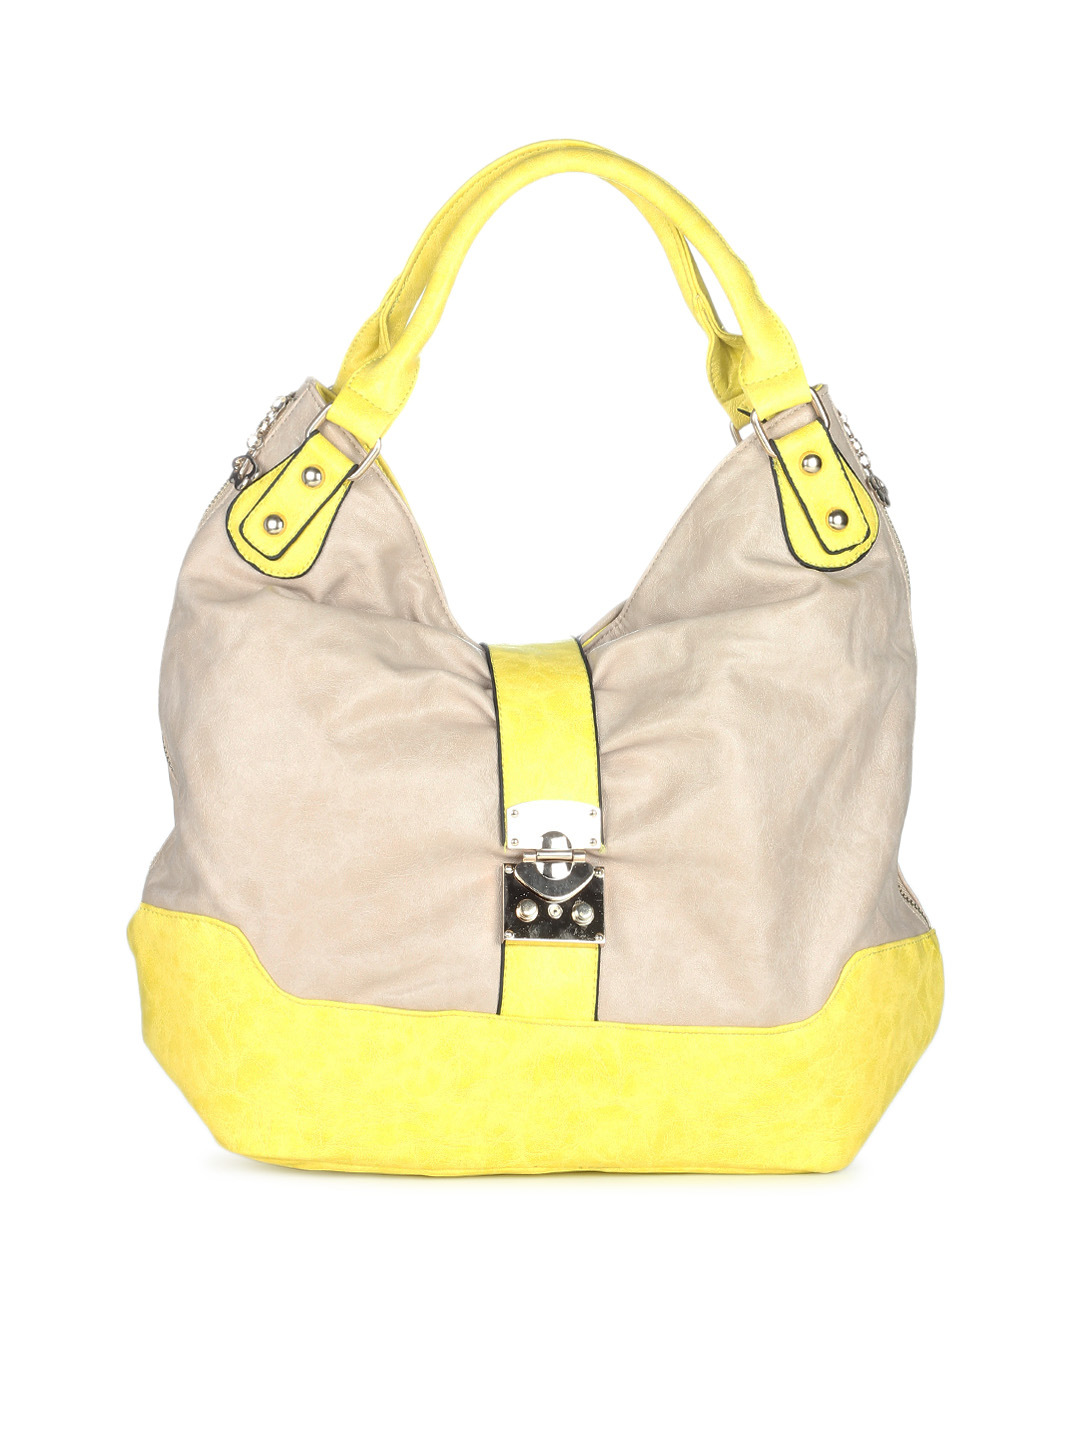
Kiara Women Beige & Yellow Handbag
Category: Accessories / Bags / Handbags
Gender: Women
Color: Yellow
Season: Summer 2012
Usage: Casual